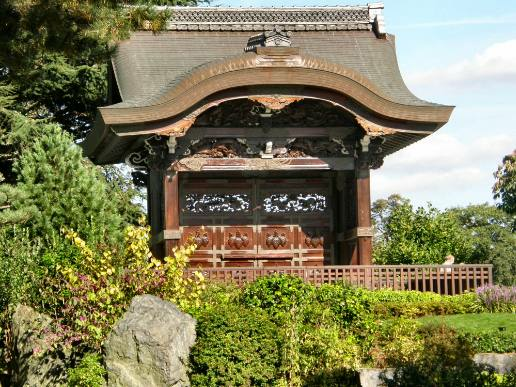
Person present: No